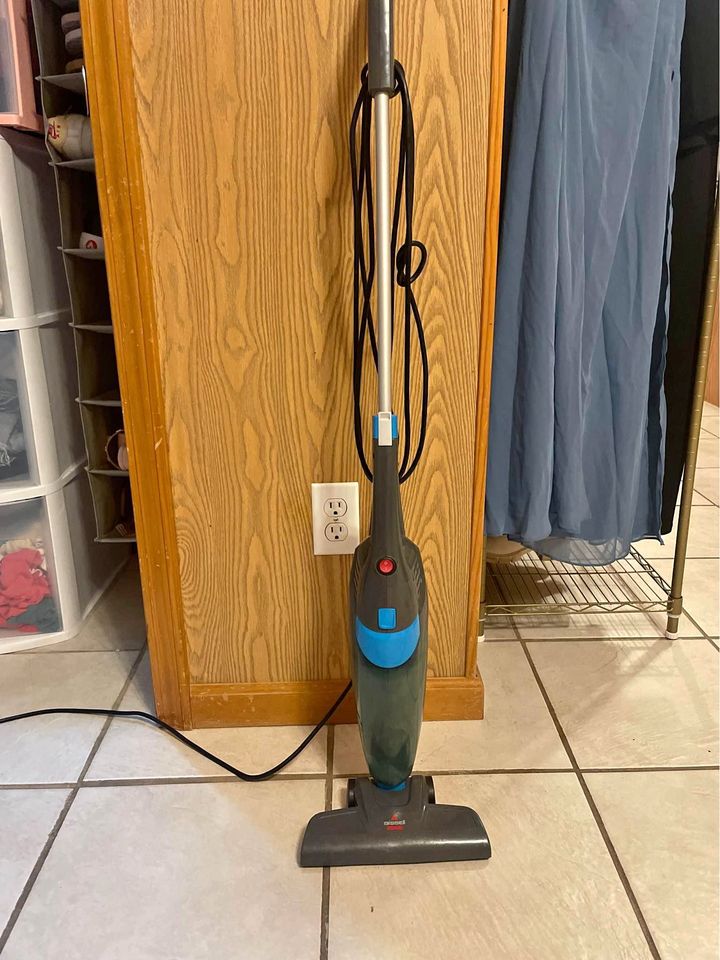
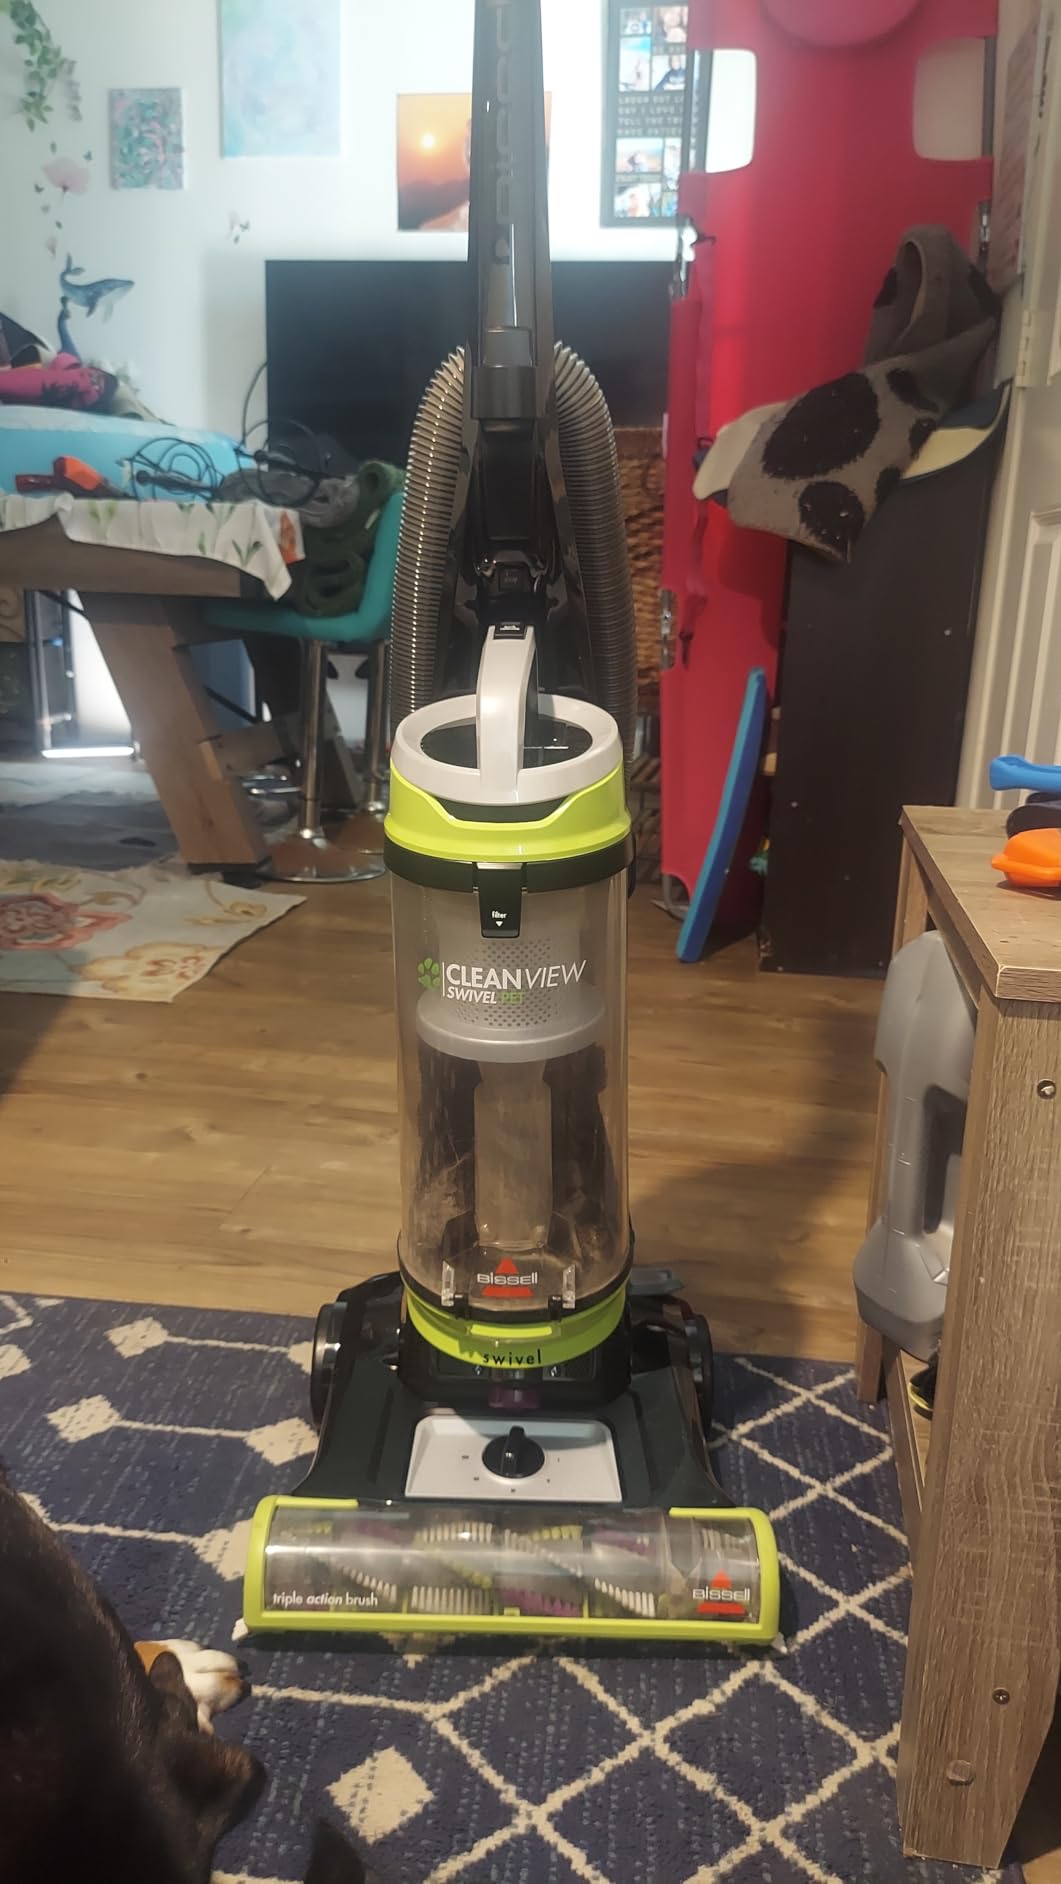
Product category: items_vacuum
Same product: no